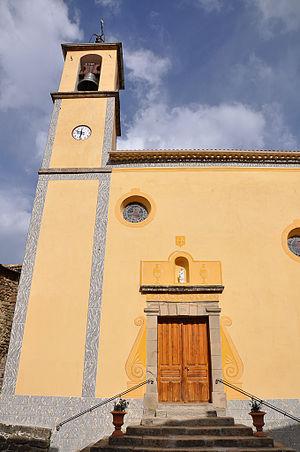
Église de Braux
Braux est une commune française située dans le département des Alpes-de-Haute-Provence, en région Provence-Alpes-Côte d'Azur.